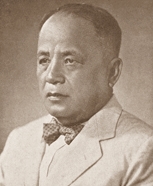
เฉลิม พรมมาส

| name = เฉลิม พรมมาส
| image = หลวงเฉลิมคัมภีรเวชช์ (เฉลิม พรหมมาส).jpg
| honorific-prefix = ศาสตราจารย์|ศาสตราจารย์อุปการคุณ นายแพทย์
| honorific-suffix = เครื่องราชอิสริยาภรณ์อันมีเกียรติยศยิ่งมงกุฎไทย|ม.ว.ม., เครื่องราชอิสริยาภรณ์อันเป็นที่เชิดชูยิ่งช้างเผือก|ป.ช., ทุติยจุลจอมเกล้า|ท.จ.
| order = รัฐมนตรีว่าการกระทรวงสาธารณสุขของไทย|รัฐมนตรีว่าการกระทรวงสาธารณสุข
| term_start = 21 กันยายน พ.ศ. 2500
| term_end = 26 ธันวาคม พ.ศ. 2500
| primeminister = พจน์ สารสิน
| predecessor = จอมพลอากาศ ฟื้น รณนภากาศ ฤทธาคนี
| term_start2 = 1 มกราคม พ.ศ. 2501
| term_end2 = 20 ตุลาคม พ.ศ. 2501
| primeminister2 = จอมพล ถนอม กิตติขจร
| successor2 = พระบำราศนราดูร (หลง เวชชาชีวะ)
ศาสตราจารย์อุปการคุณ นายแพทย์ เฉลิม พรมมาส หรือ หลวงเฉลิมคัมภีรเวชช์ (19 สิงหาคม พ.ศ. 2439 – 26 พฤษภาคม พ.ศ. 2518) แพทย์ชาวไทย อดีตผู้บัญชาการมหาวิทยาลัยมหิดล|มหาวิทยาลัยแพทยศาสตร์ และรัฐมนตรีว่าการกระทรวงสาธารณสุขของไทย|รัฐมนตรีว่าการกระทรวงสาธารณสุข
== ประวัติ ==
น.พ.เฉลิม เกิดเมื่อวันที่ 19 สิงหาคม พ.ศ. 2439 บ้านเกิดเป็นชาวจังหวัดตาก ต่อมาได้เข้ามาศึกษาและจบชั้นมัธยมที่ ร.ร.เทพศิรินทร์ น.พ.เฉลิมเป็นนักศึกษาที่ผลการเรียนดีเป็นที่หนึ่งมาตลอด จบการศึกษาแพทยศาสตร์ จากศิริราช และได้ทุนสมเด็จพระบรมราชชนก ไปเรียนต่อด้านสาธารณสุขที่มหาวิทยาลัยฮาร์วาร์ด และด้านการแพทย์ที่มหาวิทยาลัยจอนส์ฮอบกิ้นและเป็นคนไทยคนแรกที่จบวิชานี้จากมหาวิทยาลัยจอนส์ฮอบกิ้นโดยผลการเรียนอยู่ในอันดับต้นๆจนเป็นที่ยอมรับของอาจารย์ทุกท่าน เมื่อกลับเมืองไทยต่อมาได้ร่วมมือกับนายแพทย์สวัสดิ์ แดงสว่างค้นพบวงจรชีวิตพยาธิตัวจี๊ดเป็นครั้งแรกของโลก ซึ่งแพทย์ทั่วโลกให้การยอมรับและยกย่องให้เป็นผู้ค้นพบคนแรก เคยเป็นผู้บัญชาการมหาวิทยาลัยแพทยศาสตร์ ในระหว่างปี พ.ศ. 2488 ถึงปี พ.ศ. 2500 และได้รับแต่งตั้งให้รักษาการคณบดีคณะแพทยศาสตร์โรงพยาบาลจุฬาลงกรณ์ ในระหว่างปี พ.ศ. 2497 ถึงปี พ.ศ. 2500 ต่อมาในปีเดียวกันได้รับโปรดเกล้าฯ แต่งตั้งเป็นรัฐมนตรีว่าการกระทรวงสาธารณสุข ในรัฐบาลนายพจน์ สารสิน พระบรมราชโองการ ประกาศ ตั้งและแต่งตั้งคณะรัฐมนตรี (จำนวน ๒๙ ราย) และรัฐบาลจอมพลถนอม กิตติขจร รวม 2 สมัยตามลำดับ
เฉลิม พรมมาส เสียชีวิตในปี พ.ศ. 2518 ข่าวเสียชีวิต
== ผลงาน ==
น.พ.เฉลิม พรมมาส ในฐานะผู้บัญชาการมหาวิทยาลัยแพทยศาสตร์ ได้ขอความร่วมมือจากพลตรี พระยาดำรงแพทยาคุณ (ชื่น พุทธิแพทย์) และท่านอื่นๆอีกหลายท่าน ในการจัดตั้งโรงเรียนแพทย์แห่งที่สองขึ้นที่โรงพยาบาลจุฬาลงกรณ์ ในปี พ.ศ. 2490 และแห่งที่สามที่เชียงใหม่
== เครื่องราชอิสริยาภรณ์ ==
ราชกิจจานุเบกษา, แจ้งความสำนักคณะรัฐมนตรี เรื่อง พระราชทานเครื่องราชอิสริยาภรณ์ , เล่ม ๗๔ ตอนที่ ๑๐๗ ง หน้า ๒๙๙๓, ๑๗ ธันวาคม ๒๕๐๐
ราชกิจจานุเบกษา, แจ้งความสำนักนายกรัฐมนตรี เรื่อง พระราชทานเครื่องราชอิสริยาภรณ์, เล่ม ๗๐ ตอนที่ ๗๘ ง หน้า ๕๓๙๒, ๒๒ ธันวาคม ๒๔๙๖
ราชกิจจานุเบกษา, แจ้งความสำนักนายกรัฐมนตรี เรื่อง พระราชทานเครื่องราชอิสริยาภรณ์ , เล่ม ๗๖ ตอนที่ ๕๓ ง หน้า ๑๔๐๑, ๑๙ พฤษภาคม ๒๕๐๒
ราชกิจจานุเบกษา, แจ้งความสำนักราชกิจจานุเบกษา เรื่อง พระราชทานเหรียญดุษฎีมาลา เข็มศิลปวิทยา , เล่ม ๘๔ ตอนที่ ๓๐ ง หน้า ๑๑๔๑, ๔ เมษายน ๒๕๑๐
ราชกิจจานุเบกษา, แจ้งความสำนักนายกรัฐมนตรี เรื่อง พระราชทานเหรียญช่วยราชการเขตภายใน, เล่ม ๕๘ ตอนที่ ๐ ง หน้า ๓๙๔๘, ๔ พฤศจิกายน ๒๔๘๔
ราชกิจจานุเบกษา, แจ้งความสำนักนายกรัฐมนตรี เรื่อง พระราชทานเหรียญช่วยราชการเขตภายใน, เล่ม ๖๑ ตอนที่ ๓๓ ง หน้า ๙๓๘, ๓๐ พฤษภาคม ๒๔๘๗
ราชกิจจานุเบกษา, แจ้งความสำนักนายกรัฐมนตรี เรื่อง พระราชทานเหรียญจักรมาลาและเหรียญจักรพรรดิมาลา, เล่ม ๖๒ ตอนที่ ๕๕ ง หน้า ๑๔๙๕, ๒ ตุลาคม ๒๔๘๘
==อ้างอิง==
หมวดหมู่:นักวิชาการจากจังหวัดตาก
หมวดหมู่:ศาสตราจารย์
หมวดหมู่:แพทย์ชาวไทย
หมวดหมู่:บรรดาศักดิ์ชั้นหลวง|เฉลิมคัมภีร์เวชช์
หมวดหมู่:รัฐมนตรีว่าการกระทรวงสาธารณสุขไทย
หมวดหมู่:อาจารย์คณะแพทยศาสตร์
หมวดหมู่:บุคคลจากคณะแพทยศาสตร์ จุฬาลงกรณ์มหาวิทยาลัย
หมวดหมู่:บุคคลจากมหาวิทยาลัยจอนส์ ฮอปคินส์
หมวดหมู่:อธิการบดีมหาวิทยาลัยมหิดล
หมวดหมู่:ผู้ได้รับเครื่องราชอิสริยาภรณ์ ม.ว.ม.
หมวดหมู่:ผู้ได้รับเครื่องราชอิสริยาภรณ์ ป.ช.
หมวดหมู่:ผู้ได้รับเครื่องราชอิสริยาภรณ์ ท.จ. (ฝ่ายหน้า)